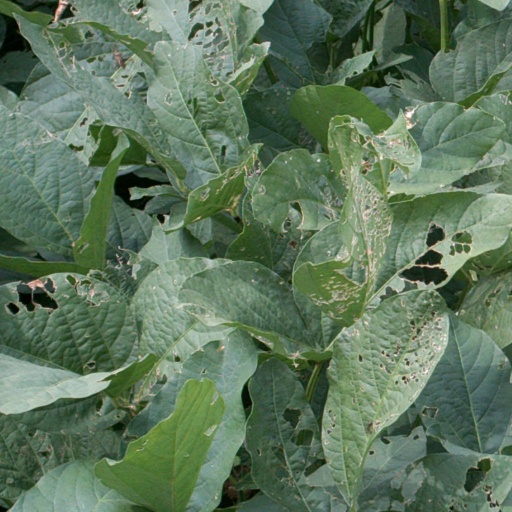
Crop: soybean